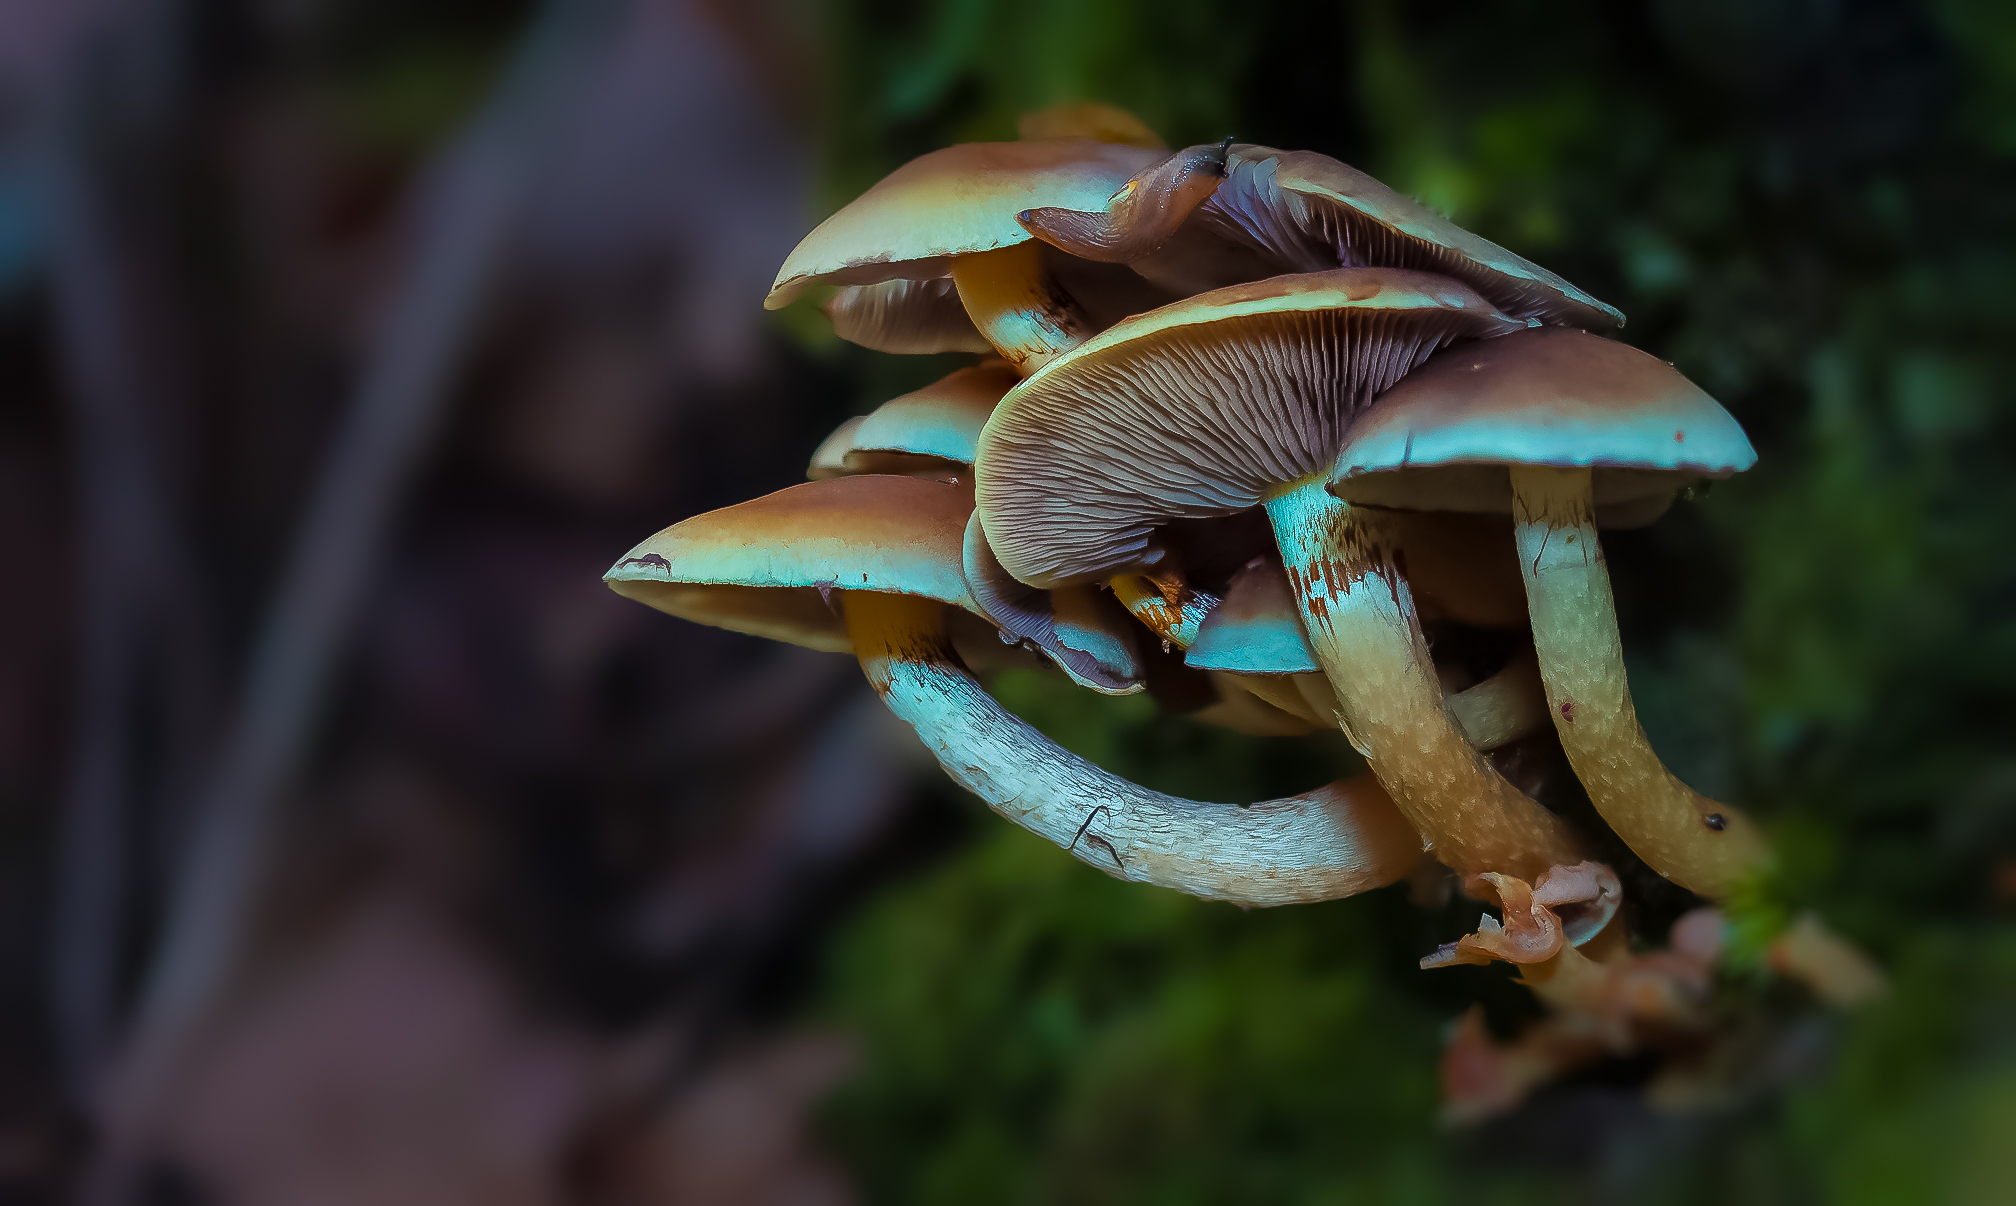
nature, forest, photography, leaf, flower, wildlife, green, macro, autumn, botany, mushroom, flora, fauna, close up, fungus, mushrooms, naturaleza, setas, auriculariales, tropics, focusstacking, ggl1, gaby1, xovesphoto, focusstack, sonya77, tamronusd90mm, tamronssm90mm, macro photography, auriculariaceae